Trolleybuses in Valparaíso

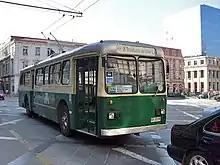
1948 Pullman trolleybus rebuilt circa 1988 with new front and side windows

In March 2014, a contract was signed for the acquisition of ten secondhand trolleybuses from Verkehrsbetriebe Luzern, the operator of the Lucerne trolleybus system, in Switzerland, by "Trolebuses de Chile SA" (TCSA), operator of the Valparaíso trolleybus system since 2007. The vehicles concerned were built in 1989 by NAW, but were still younger than every vehicle in the TCSA fleet but one (a 1991 Shenfeng unit), and much younger than most, as the next-youngest vehicle in the fleet at that time was built in 1966. They are 12-meter, two-axle trolleybuses and were the first trolleybuses acquired by the system since 1992. The first vehicle arrived in Valparaíso on 28 June 2014, followed by the other nine between September 2014 and January 2015.